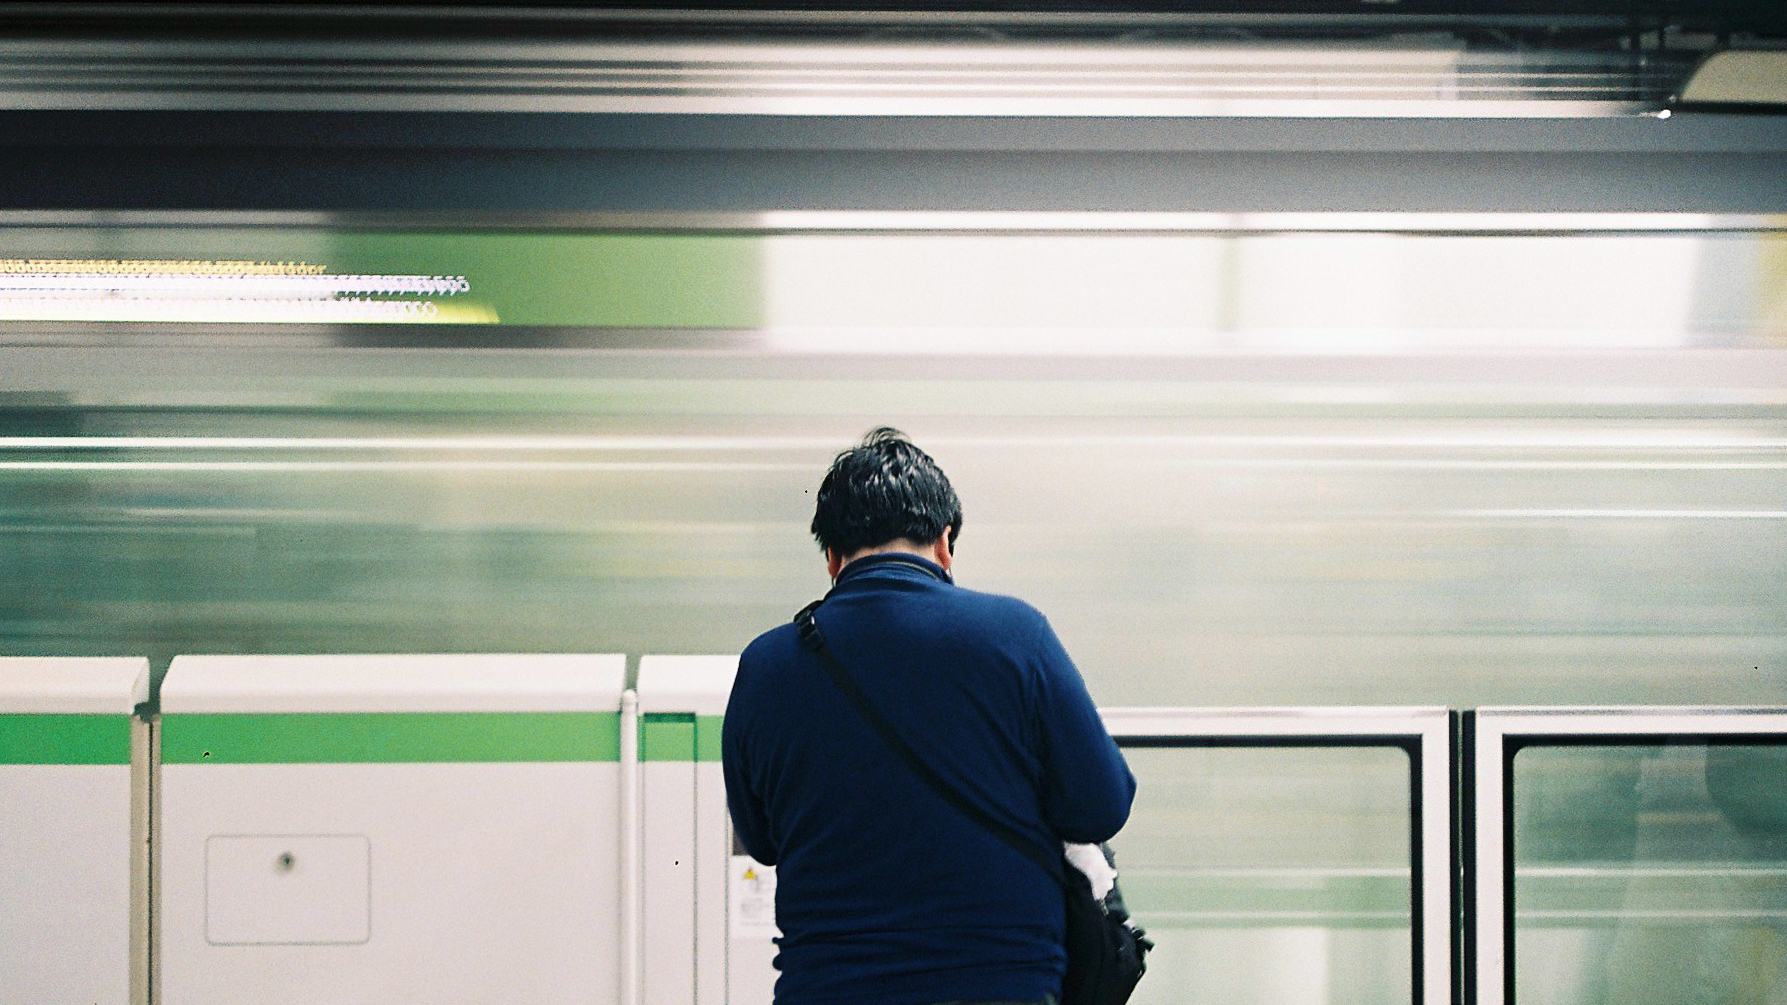
transport, standing, back, travel, parallel, Tints and shades, jacket, electric blue, public transport, snapshot, passenger, train, machine, railway, transport hub, railroad car